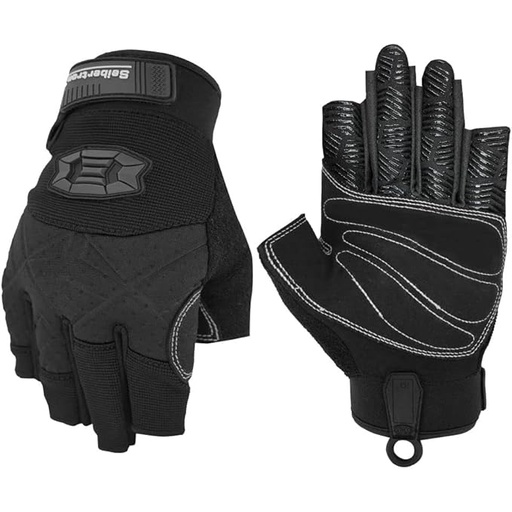
Seibertron Full or Half Finger Padded Palm Lightweight Breathable Climbing Rope Gloves for Climbers, Rock Climbing, Rescue, Adventure, Sailing, Kayaking, Outdoor Sports
About This Method for choosing the size: wrap a measuring tape tight around your knuckles to measure the circumference of your hand and refer to left size chart. Circumference of the palm: XS(6.5"-6.89",16.5cm-17.5cm) S(6.89"-7.48",17.5cm-19cm) M(7.48"-8.07",19cm-20.5cm)L(8.07"-8.66",20.5cm-22cm) XL(8.66"-9.25",22cm-23.5cm)XXL(9.25"-9.84", 23.5cm-25cm) REIFORCED SYNTHETIC LEATHER AND KEVLAR THREADS STITCHING ON THE PALM FOR MAXIMUM DURABILITY SBR PADDING ON THE PALM TO ABSORB THE SHOCK AND REDUCE HAND FATIGUE EFFECTIVELY; SUPER GRIP PRINT ON FINGERS PART ENHANCES GRIP POWER; PULLER ON THE MIDDLE AND RING FINGERS IS USED FOR GLOVES TAKING OFF EASILY ;ID TAG ON THE WRIST FOR NAME MARKING AND GLOVE HANGING Overview Brand : Seibertron Material : Faux Leather Size : Small Sport : Sailing Glove Type : climbing Age Range (Description) : Adult Color : 3/4 finger black Special Feature : Lightweight Hand Orientation : Ambidextrous Item Package Quantity : 1
Brand: Seibertron
Category: Sporting Goods > Outdoor Recreation > Climbing > Climbing Apparel & Accessories > Climbing Gloves